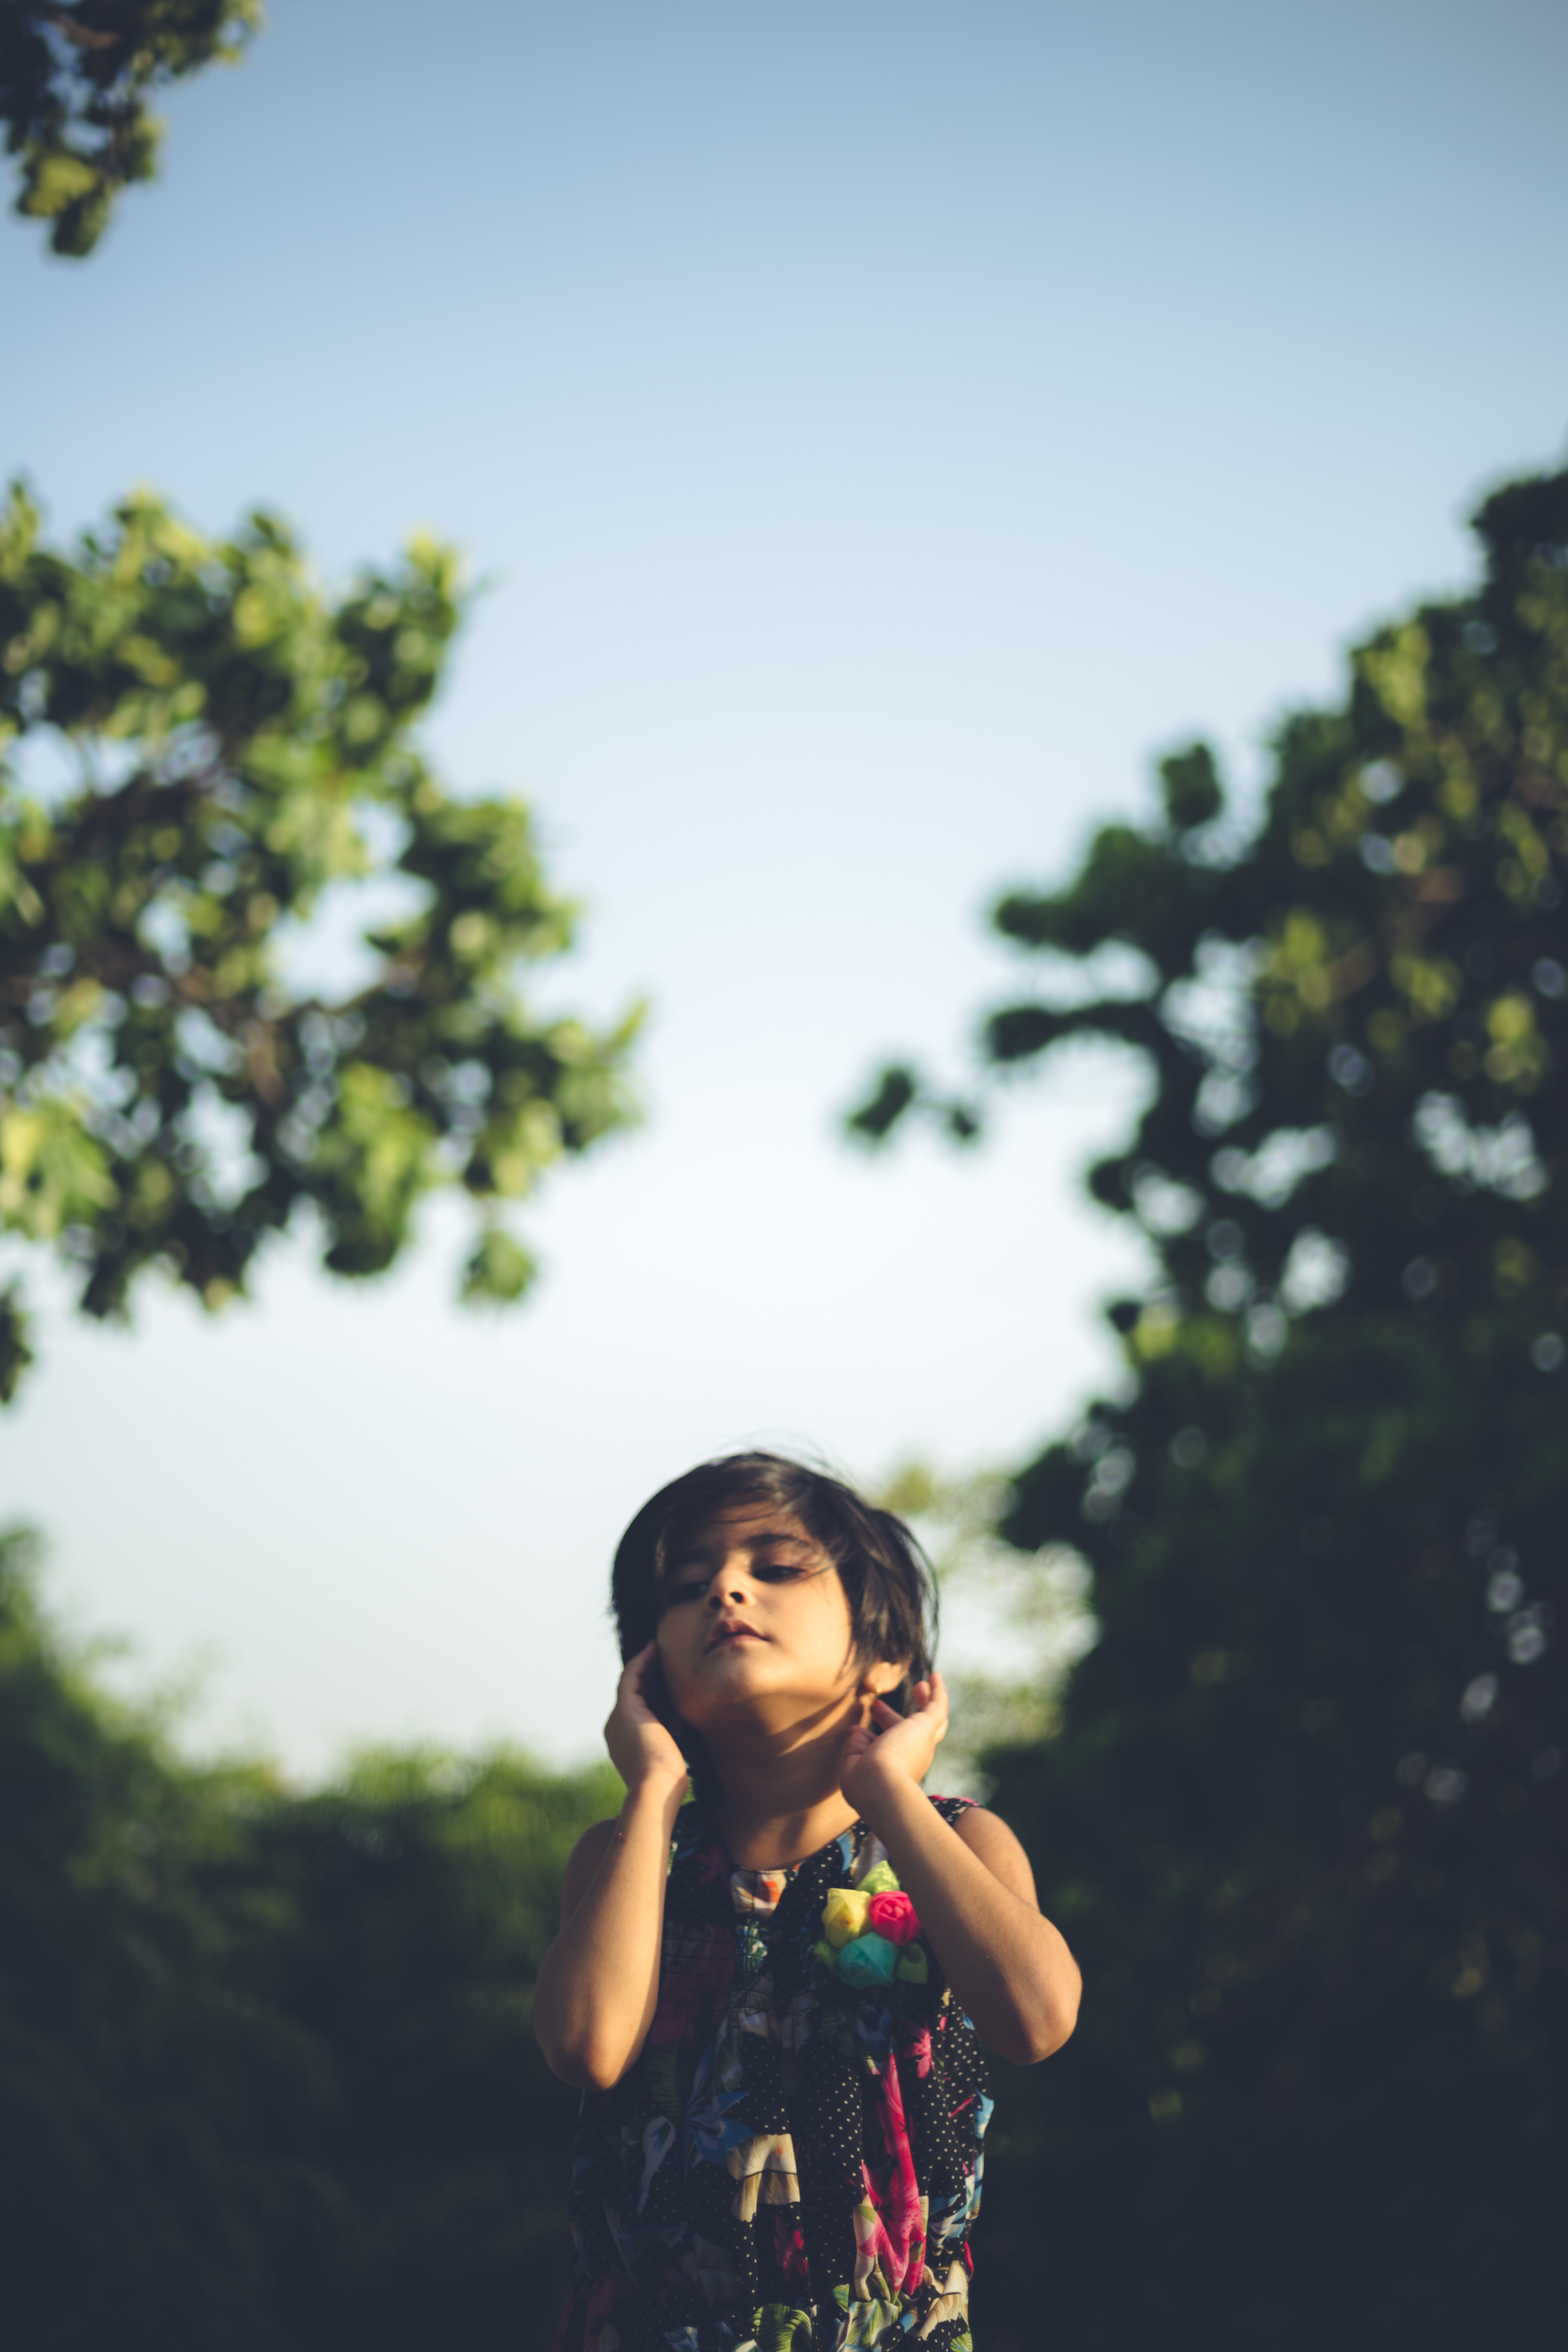
tree, nature, grass, girl, photography, sunlight, flower, kid, spring, green, child, season, photograph, beauty, listen